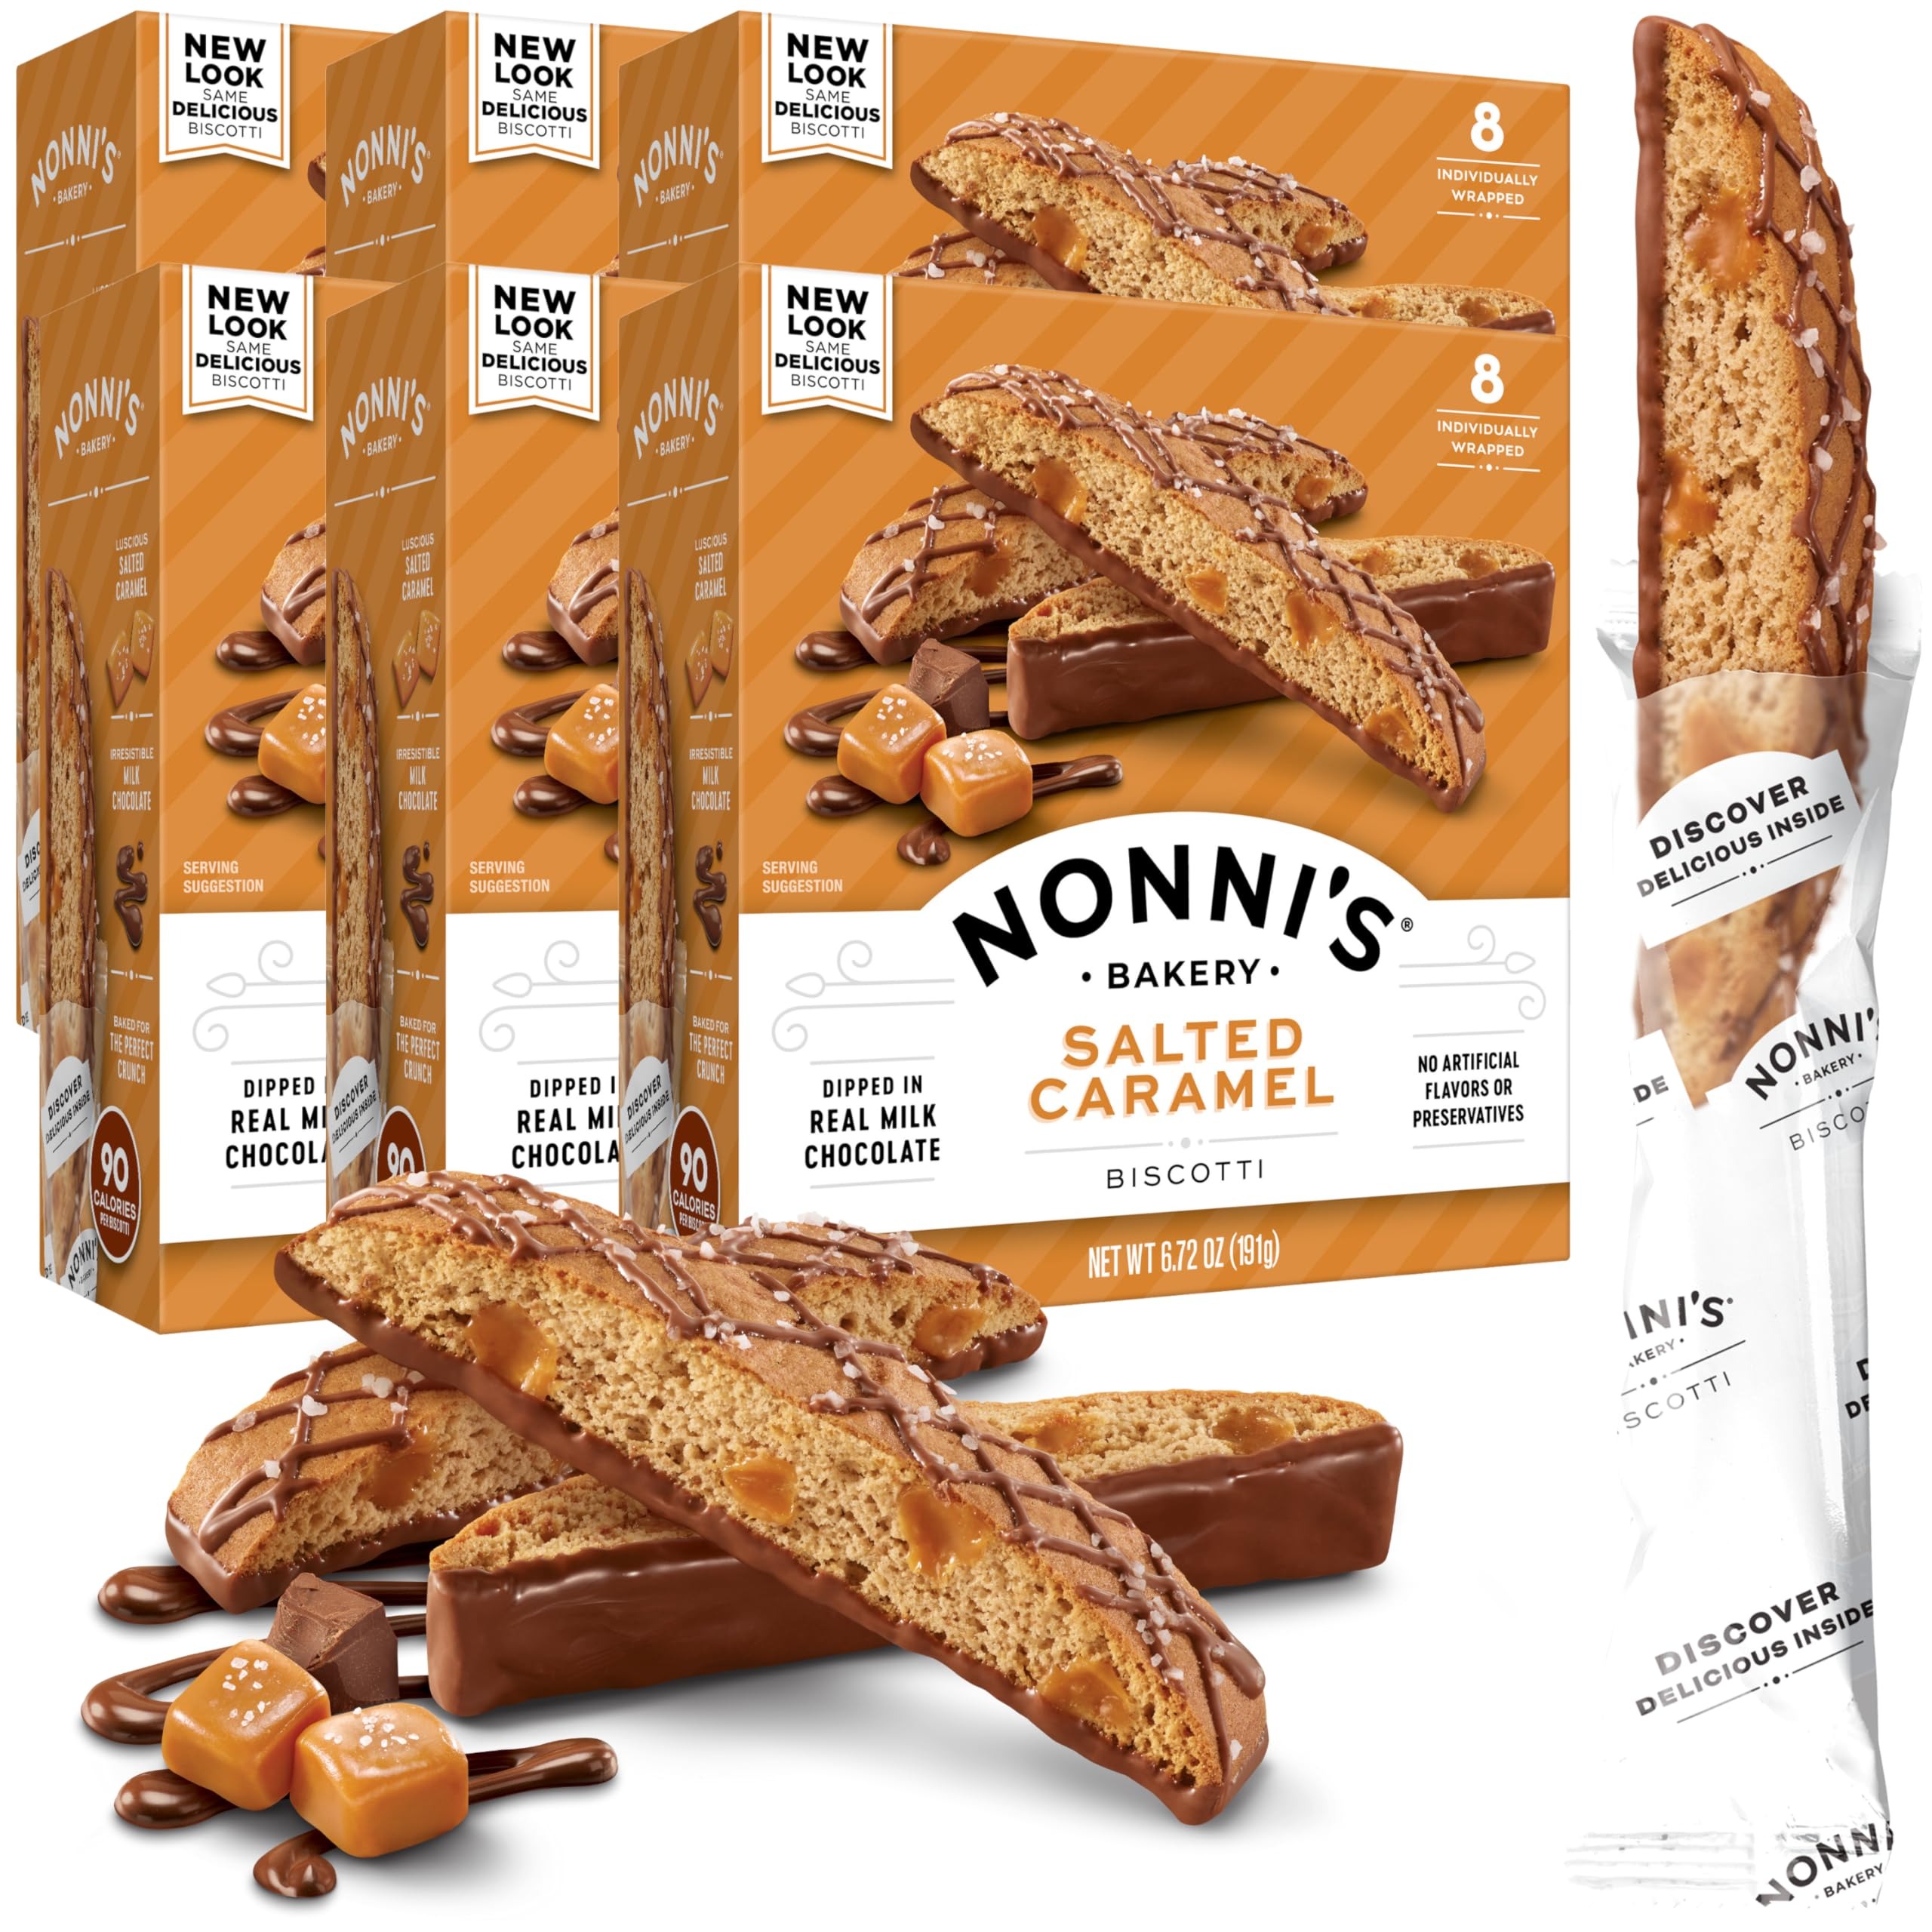
Item Name: Nonni's Salted Caramel Biscotti Italian Cookies - 6 Boxes - Biscotti Individually Wrapped Cookies - Italian Biscotti Cookies w/Rich Milk Chocolate & Sea Salt - Kosher - 6.72 oz
Bullet Point 1: Only 100 Calories - Are you looking for biscotti packed with flavor but low on calories? Nonni’s salted caramel biscotti Italian cookies are smothered in rich milk chocolate and only 100 calories per cookie. Enjoy your favorite guilt-free treat!
Bullet Point 2: Fresh Biscotti Individually Wrapped - All our famous Italian biscotti cookies are individually wrapped and sealed with freshness. Enjoy these bites of bliss for a mid-afternoon pick-me-up at home or on the go.
Bullet Point 3: Perfect Afternoon Pick-Me-Up - Enjoy Nonni’s salted caramel biscotti with your favorite espresso or coffee to find soothing comfort in our trusted Italian traditions. You’ll feel like you stepped right into Little Italy!
Bullet Point 4: Nonni’s is a Name You Can Trust - When trying Nonni's you get to taste what millions of people love about our biscotti. With no artificial flavors, our biscotti cookies with high-quality ingredients in every bite.
Bullet Point 5: Makes the Perfect Special Treat - Italian biscotti make the perfect treat for birthdays, housewarming parties, Christmas, and more. Create your own delectable biscotti treat basket and share the love of Italian traditions with your friends and family.
Bullet Point 6: Includes 6 boxes of Nonni's Salted Caramel Biscotti. Each box contains 8 Nonni's Salted Caramel Biscotti.
Value: 40.32
Unit: Ounce

Price: 4.69